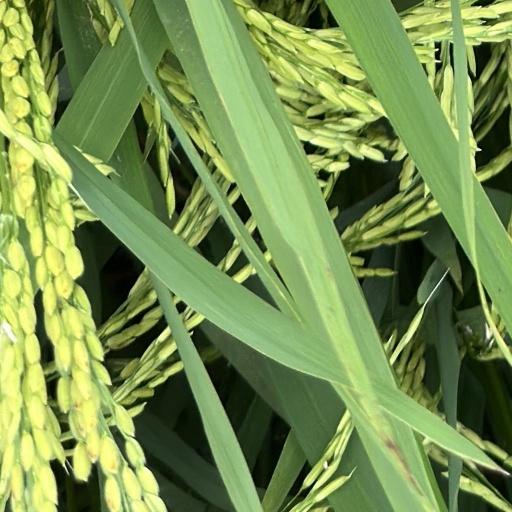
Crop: rice